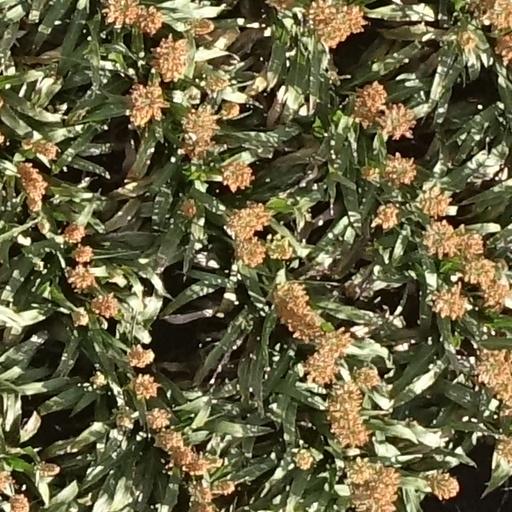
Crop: sorghum